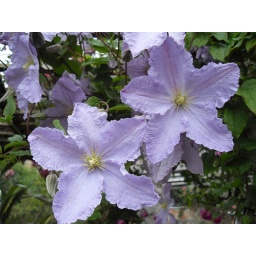
We have this lovely plant growing up and over the fish pond.